Wishin' and Hopin' (Grey's Anatomy)

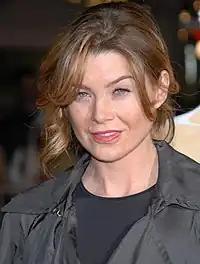
Ellen Pompeo's performance in the episode was praised by series writer Joan Rater, who deemed her "exceptional".

"Wishin' and Hopin'" received mixed-to-positive reviews from television critics upon telecast, with Ellis Grey's (Kate Burton) storyline receiving critical acclaim.